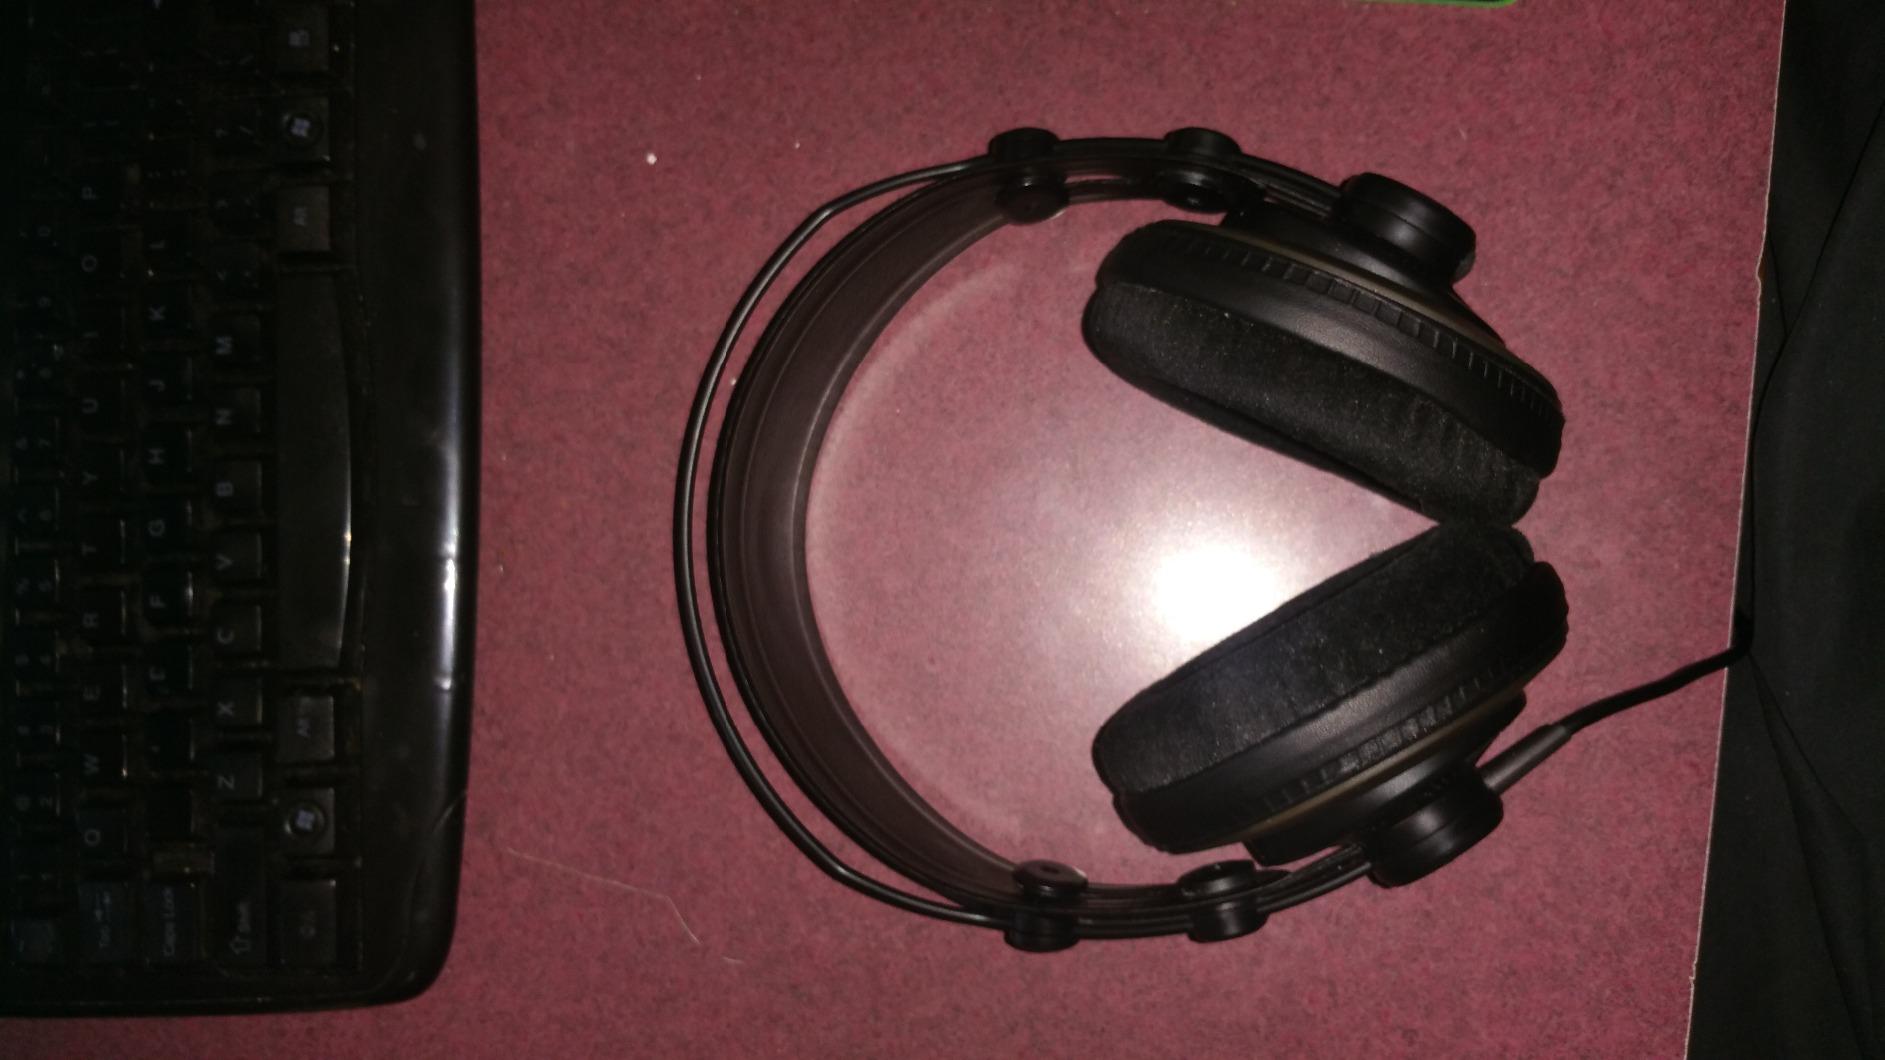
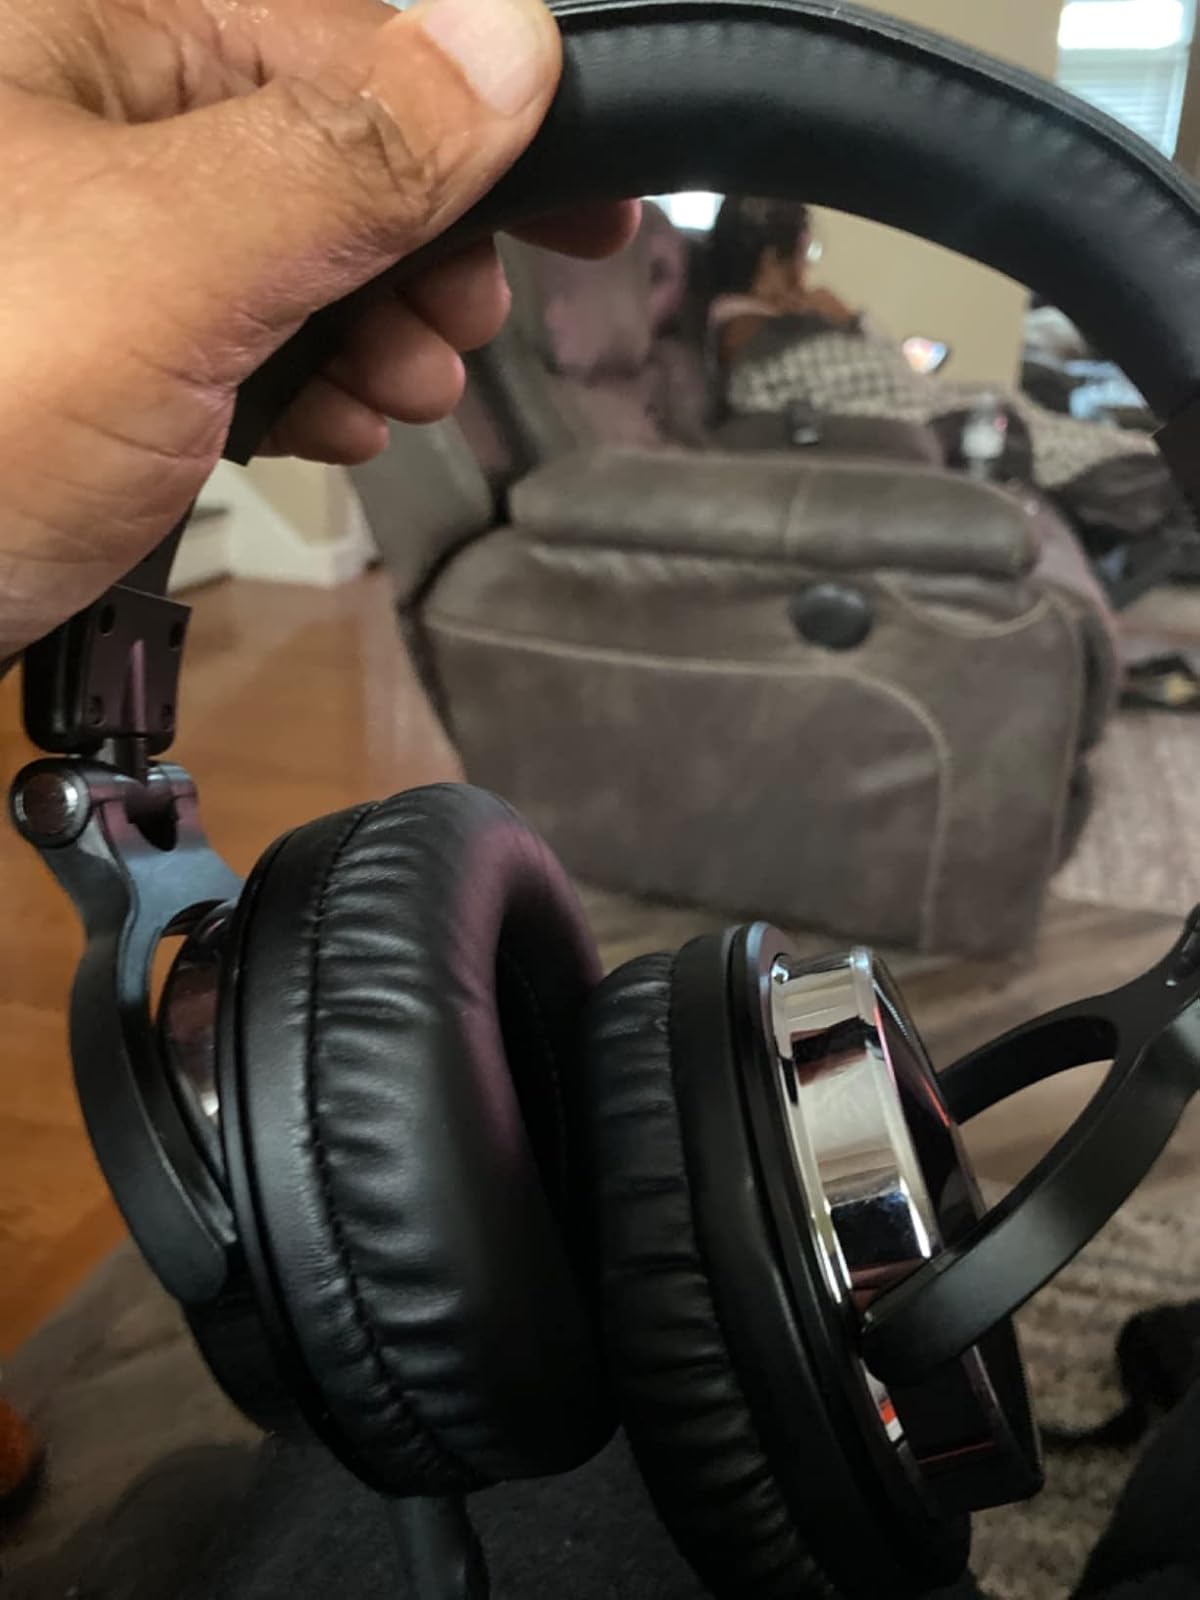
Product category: headphones
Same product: no